Müller-Thurgau

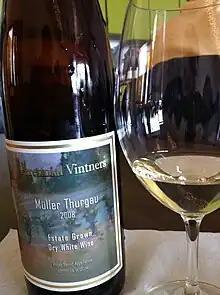
A Müller-Thurgau from Washington State.

Synonyms for Müller-Thurgau include Miler Turgau, Müller, Müller-Thurgaurebe, Müllerka, Müllerovo, Muller-Thurgeau, Mullerka, Mullerovo, Riesling-Silvaner, Riesling-Sylvamer, Riesling x Silavaner, Rivaner, Rizanec, Rizlingsilvani, Rizlingszilvani, Rizlingzilvani, Rizvanac, Rizvanac Bijeli, Rizvanec, Rizvaner.